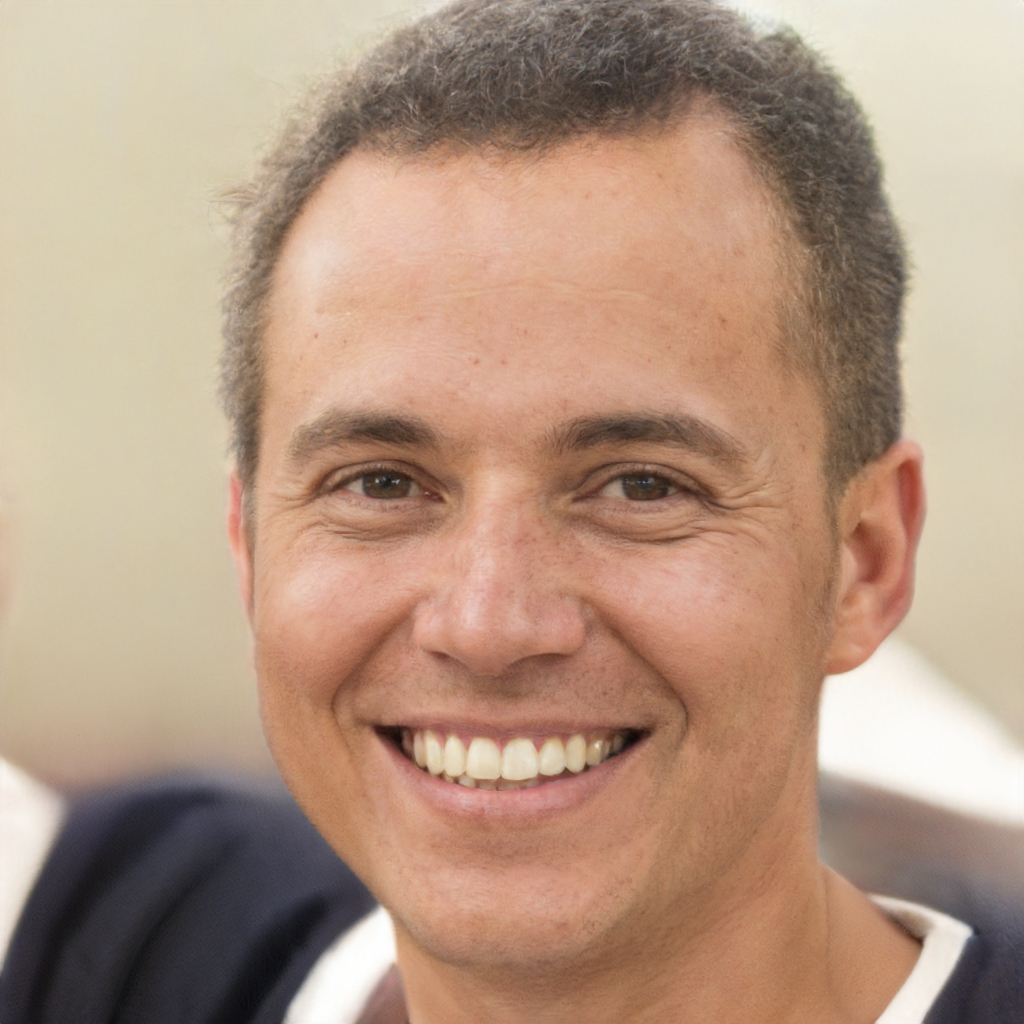
Gender: Male